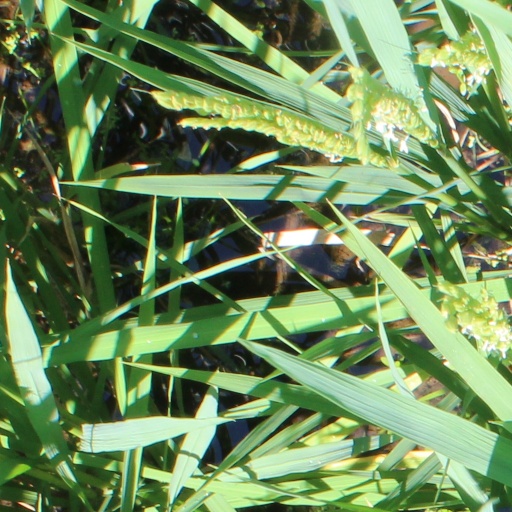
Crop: rice